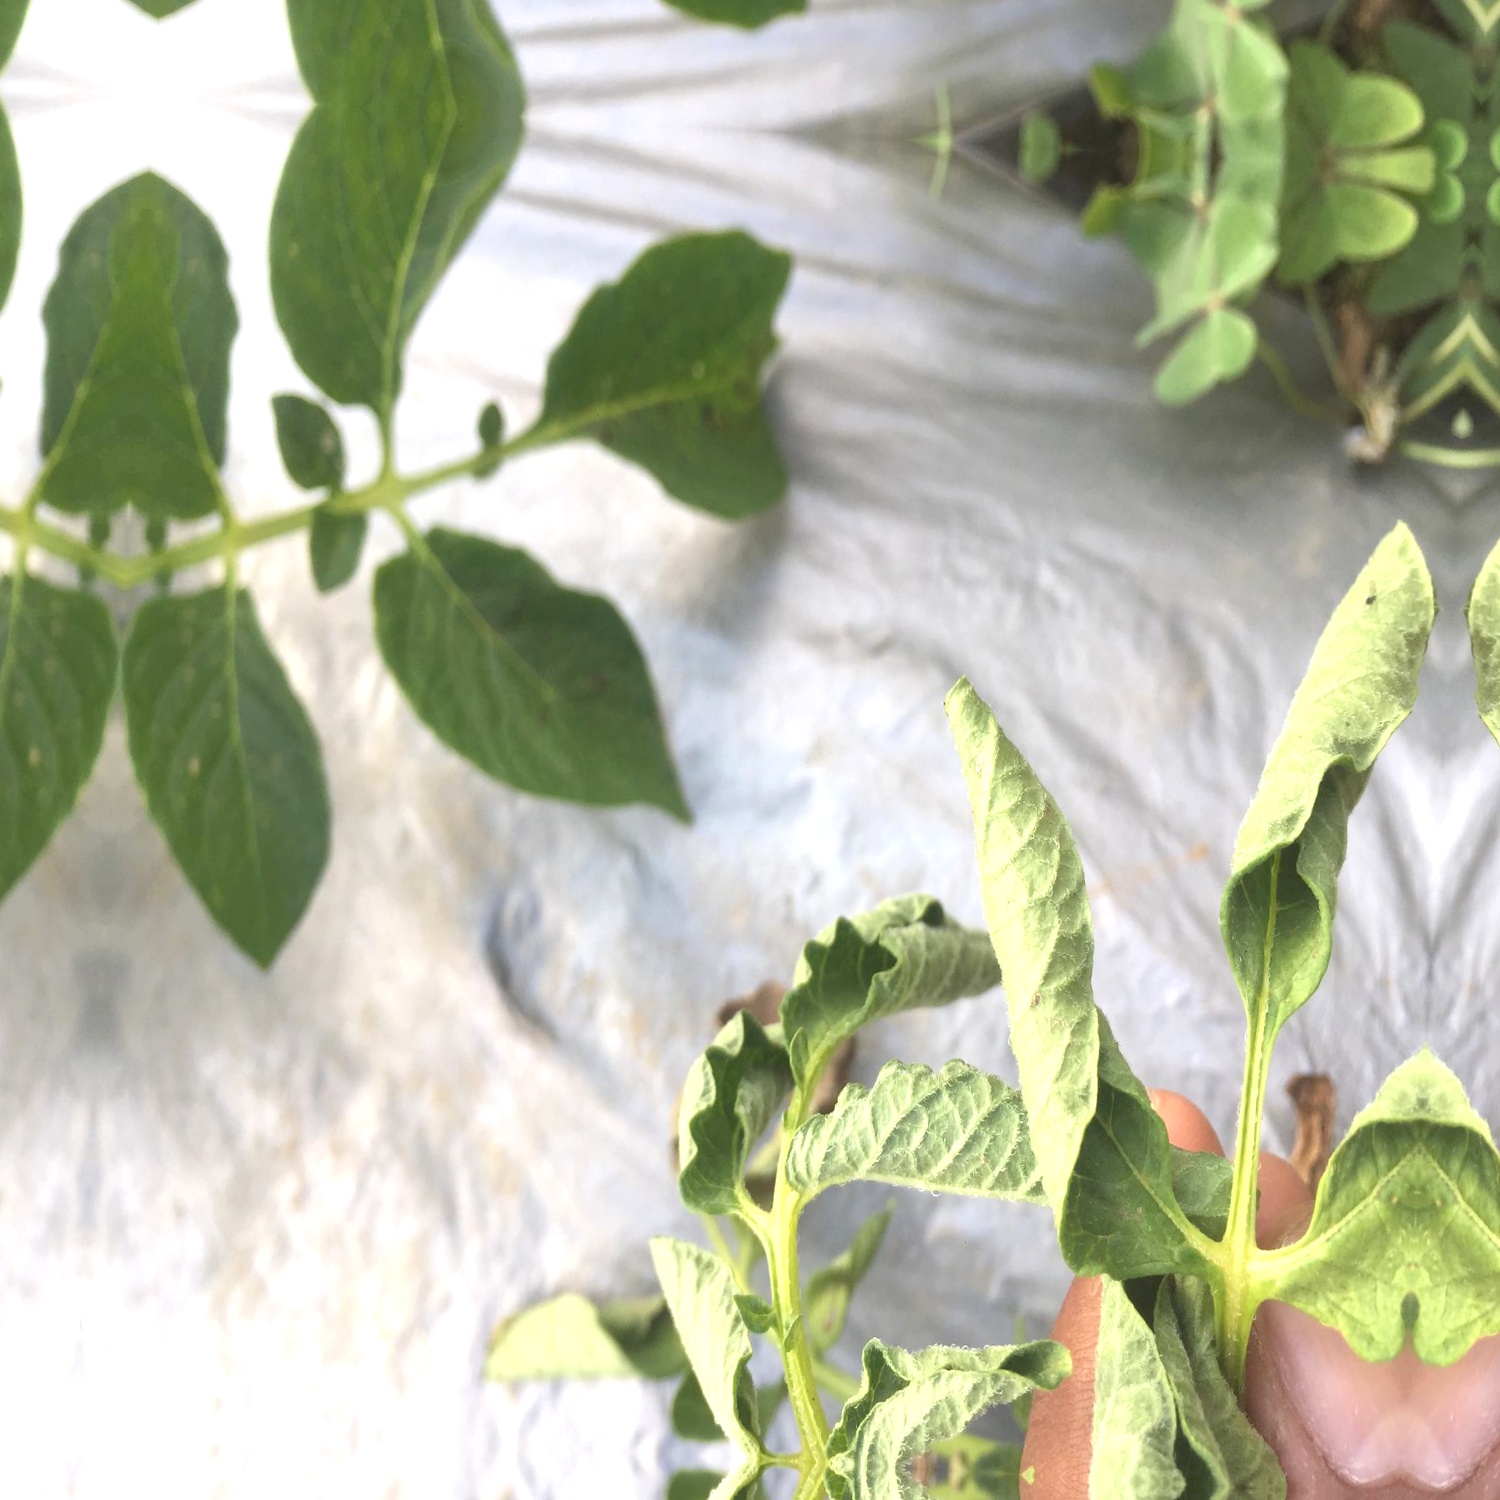
Etiqueta: Pudricion_Parda